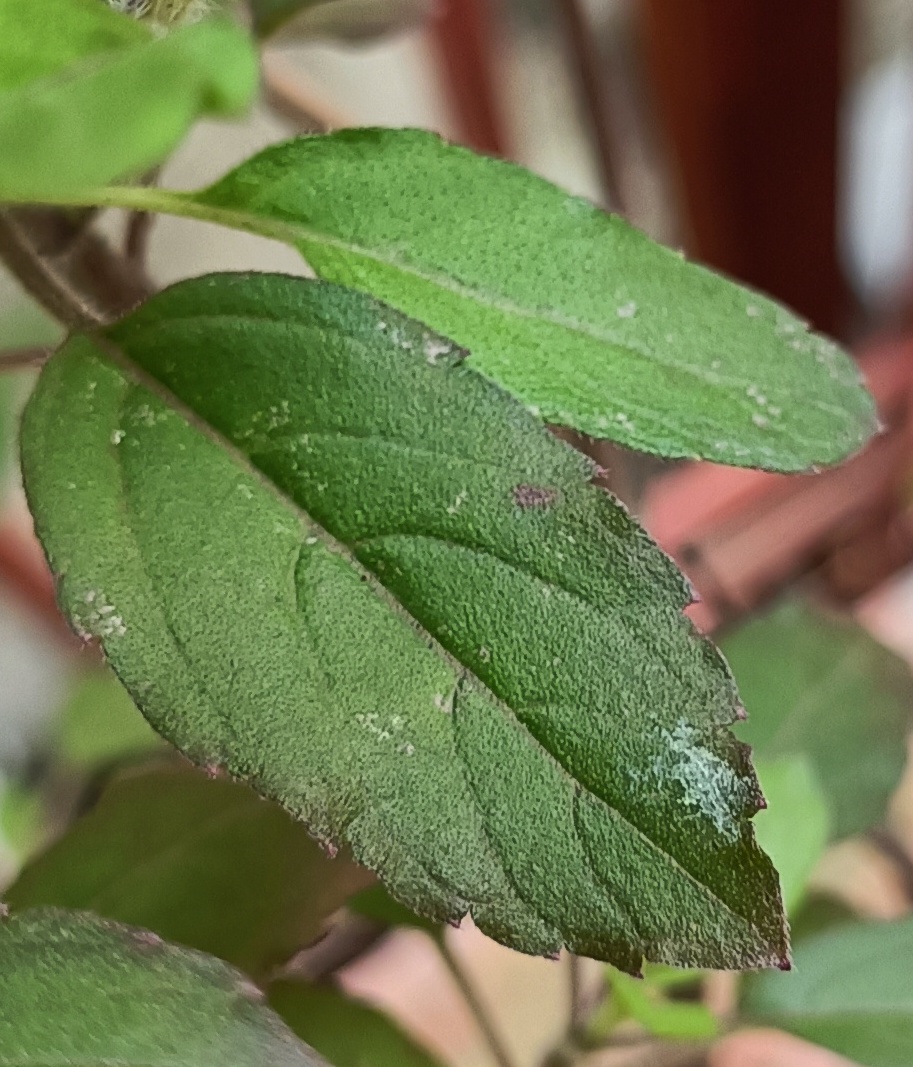
Variety: Sri/Green Tulasi
Condition: Powdery Mildew